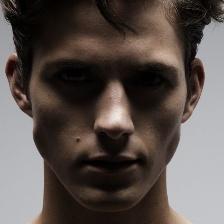
Label: faces